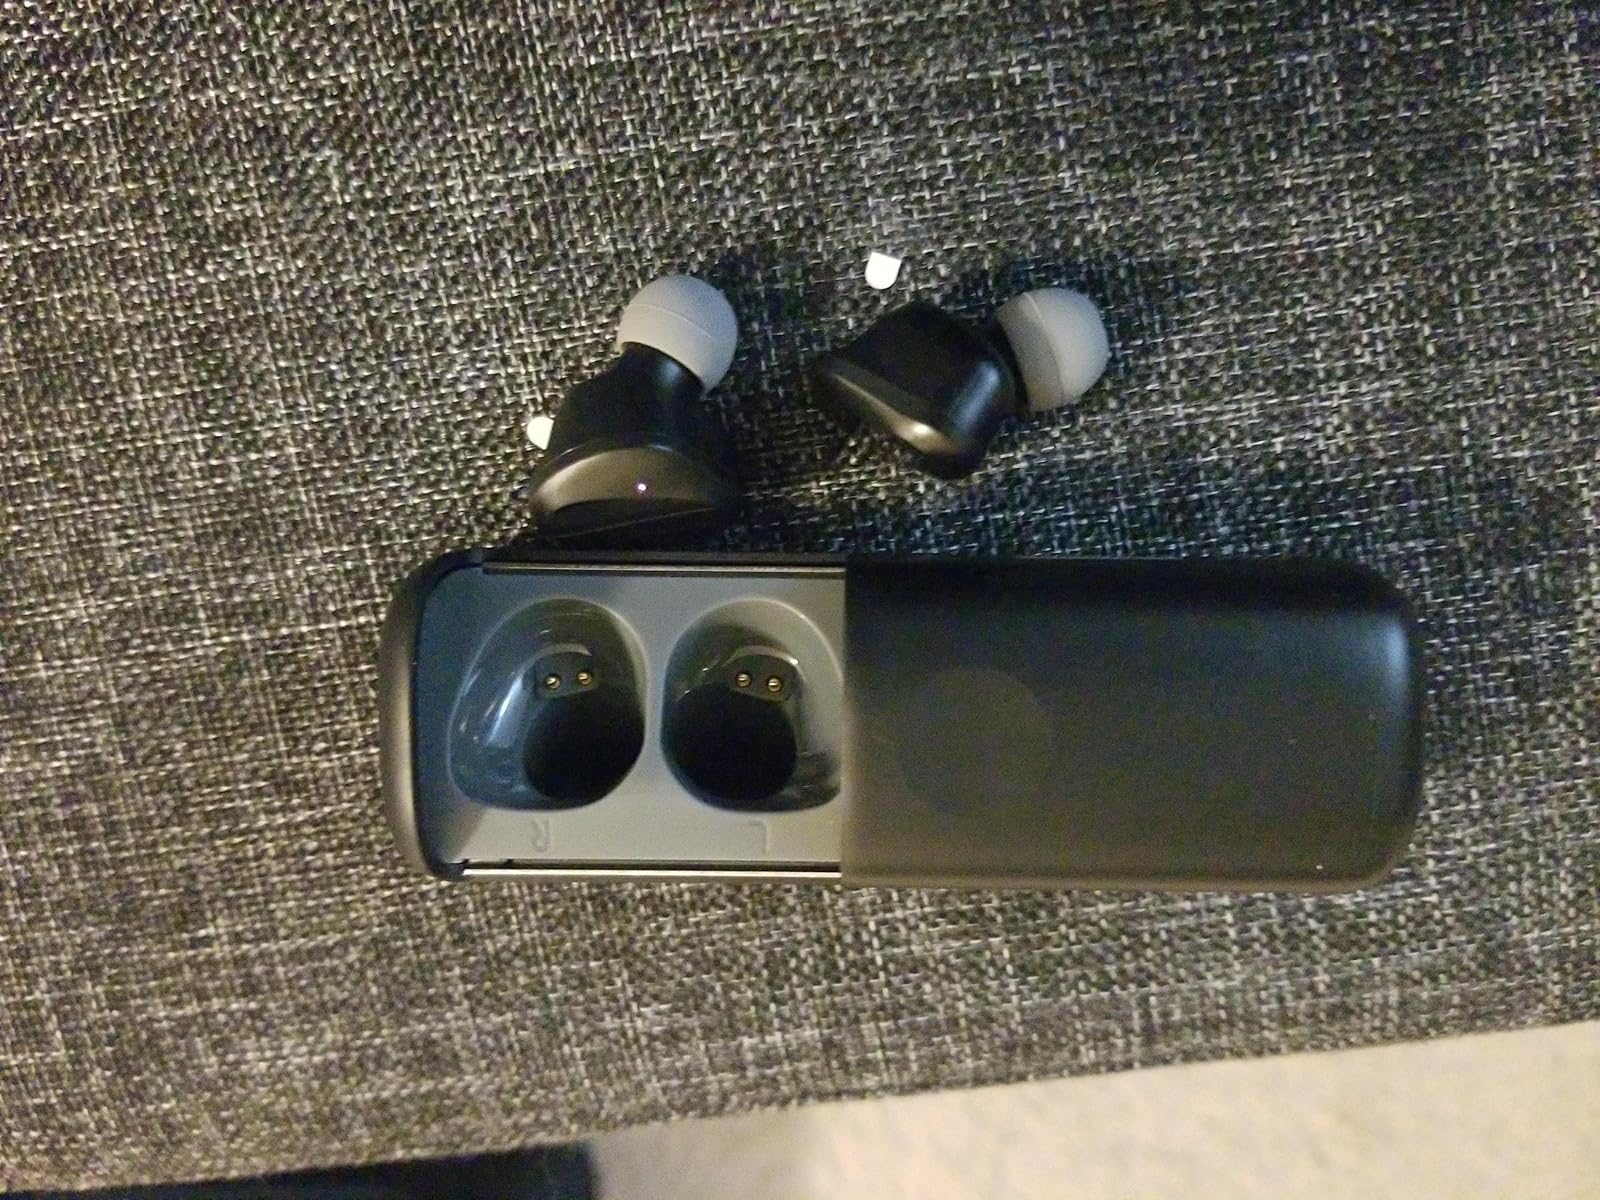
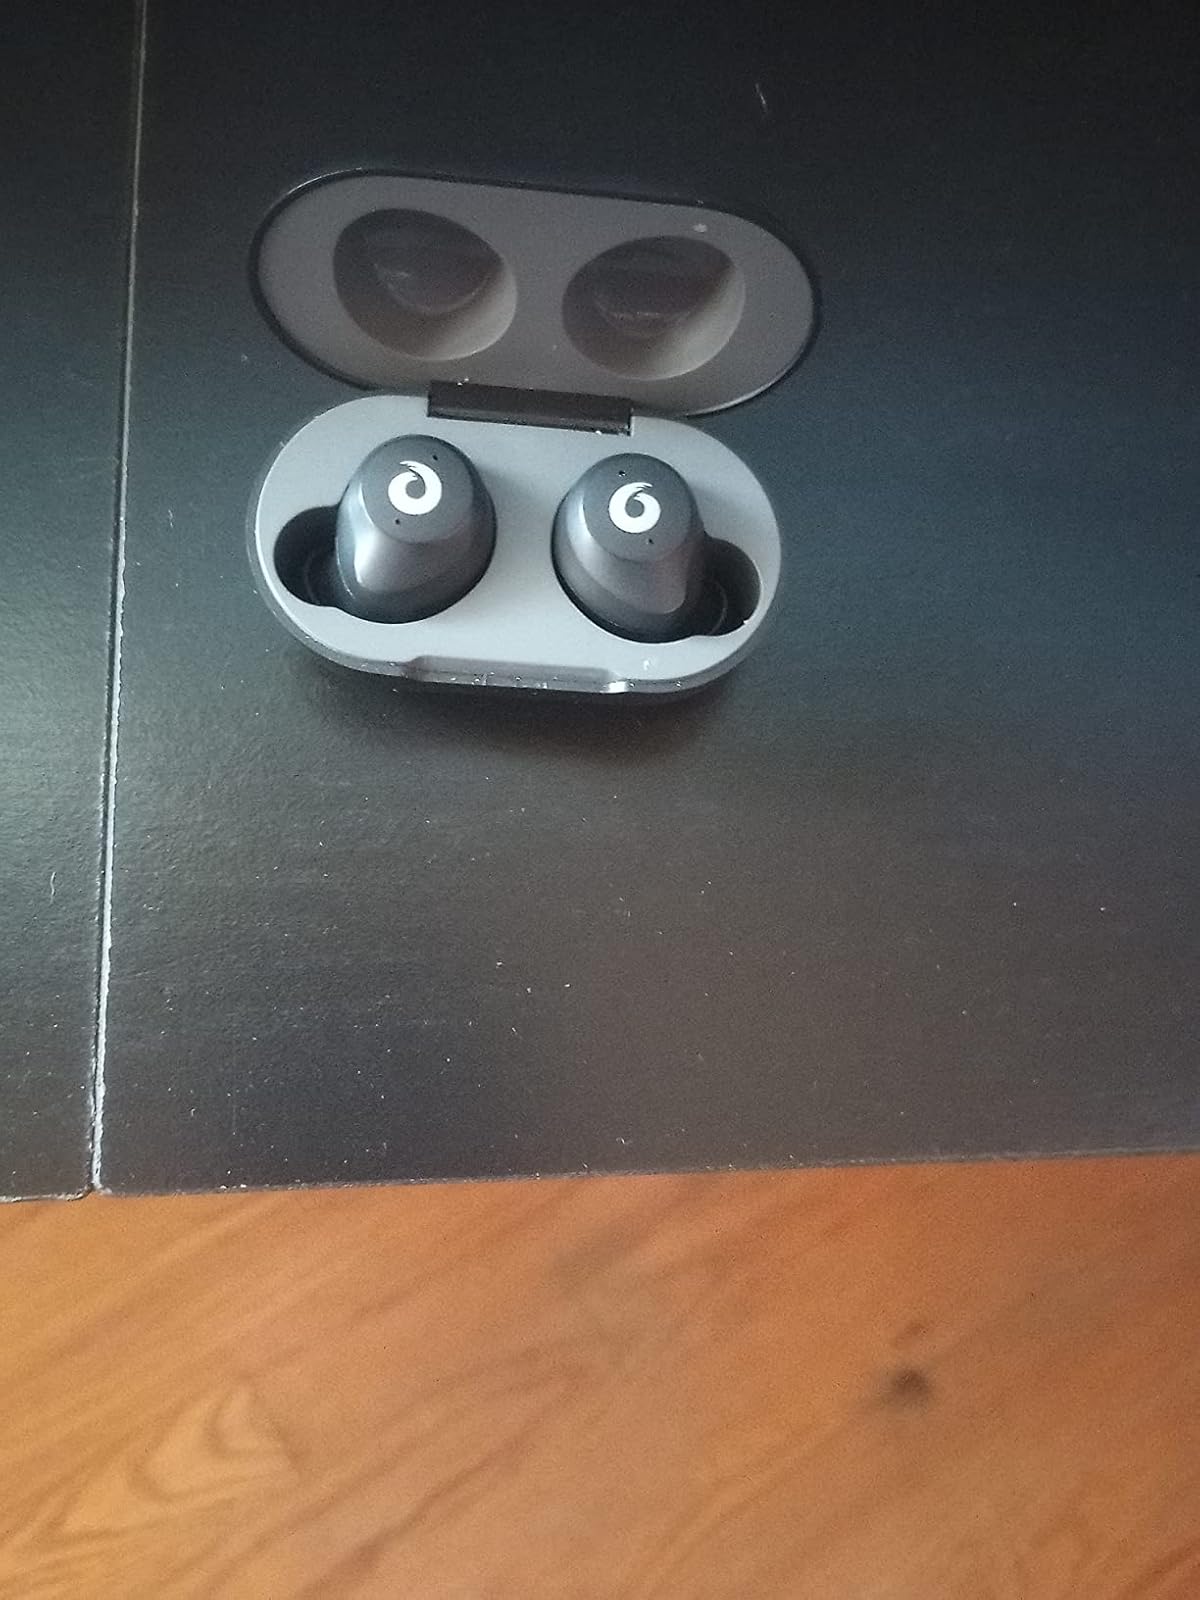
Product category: earbuds
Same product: no